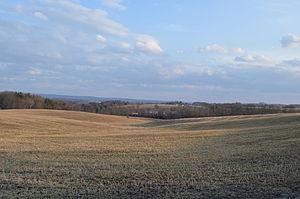
West Providence Township est un township, situé au centre-est du comté de Bedford, aux États-Unis. En 2010, il comptait une population de 3 210 habitants.